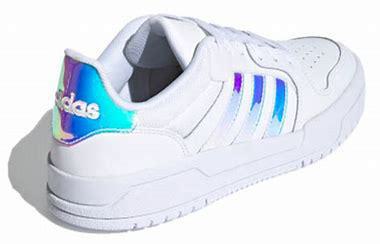
Brand: adidas
Model: NEO Entrap Skate